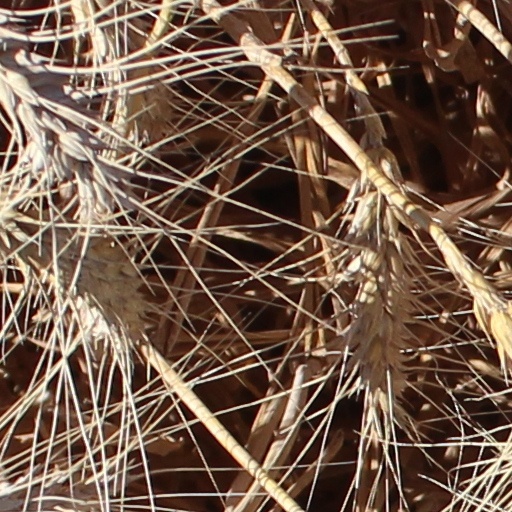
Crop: wheat